Ipswich Borough Council

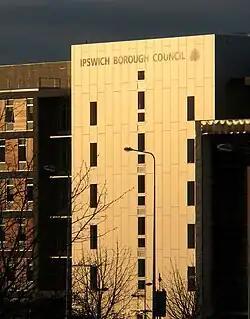
Grafton House, 15-17 Russell Road, Ipswich, IP12DE: Council's main offices since 2006

Full council meetings are generally held at Ipswich Town Hall on Cornhill. The building had been completed in 1868 for the old corporation.